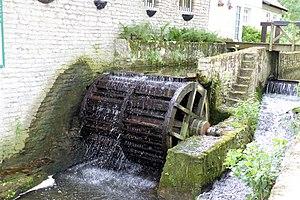
Moulin à eau ""Lindekemale"", Woluwe-Saint-Lambert.